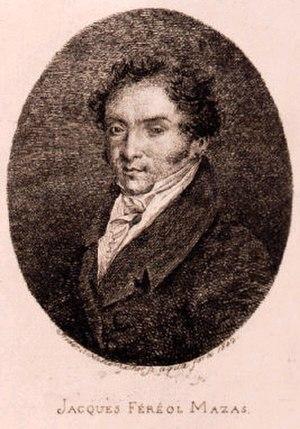
Jacques Féréol Mazas — né le 23 septembre 1782 à Lavaur, et mort le 26 août 1849 à Bordeaux — est violoniste et pédagogue de violon français.